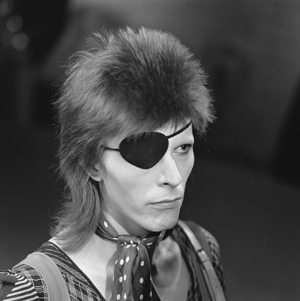
Diamond Dogs est le huitième album studio de David Bowie, sorti en mai 1974 chez RCA Records.